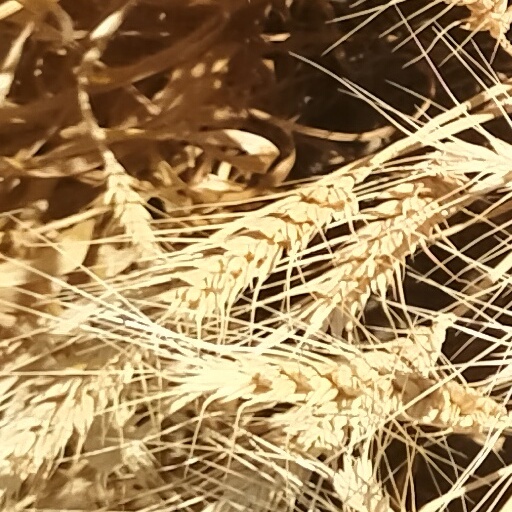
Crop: wheat